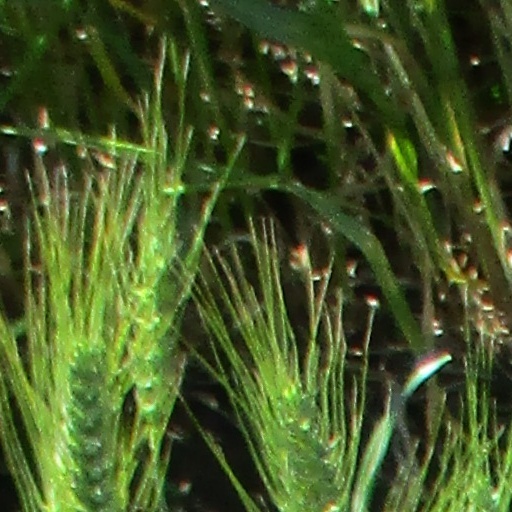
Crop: wheat